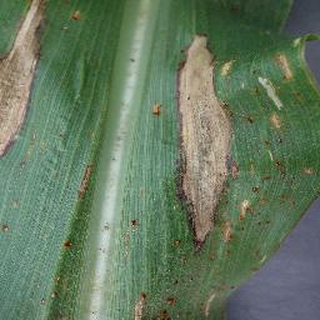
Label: corn_northern_leaf_blight